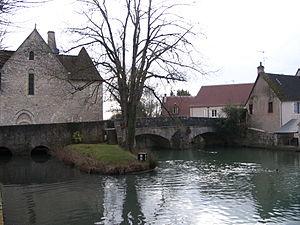
La rivière Théols traverse Issoudun, Indre, France.
Issoudun est une commune française située dans le département de l'Indre, en région Centre-Val de Loire.
La Théols est une rivière française, qui coule dans les départements de l'Indre et du Cher, en région Centre-Val de Loire. C'est un affluent de l'Arnon, donc un sous affluent de la Loire par le Cher.